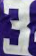
Number: 3